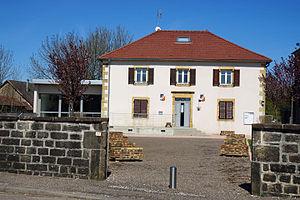
La mairie de Malbouhans.
Malbouhans est une commune française située dans le département de la Haute-Saône, en région Bourgogne-Franche-Comté.